Book illustration

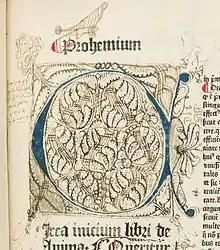
Illumination with doodles and drawings, including an open-mouthed human profile, with multiple tongues sticking out. Copulata, "De Anima", f. 2a. HMD Collection, WZ 230 M772c 1485.

As printing took off and books became common, printers began to use woodcuts to illustrate them. Hence, "centers for woodblock playing-card and religious-print production became centers for illustrated books. Printers of large early books often reused several times, and also had detachable "plugs" of figures, or the attributes of saints, which they could rearrange within a larger image to make several variations. Luxury books were for a few decades often printed with blank spaces for manual illumination in the old way.